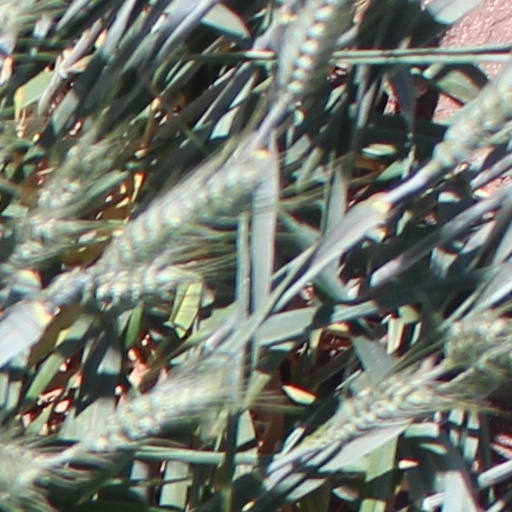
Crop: wheat